How People Change

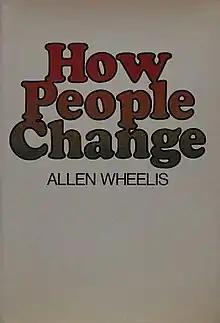
First edition (publ. Harper & Row)

How People Change is a book published in 1973 by psychoanalyst Allen Wheelis.